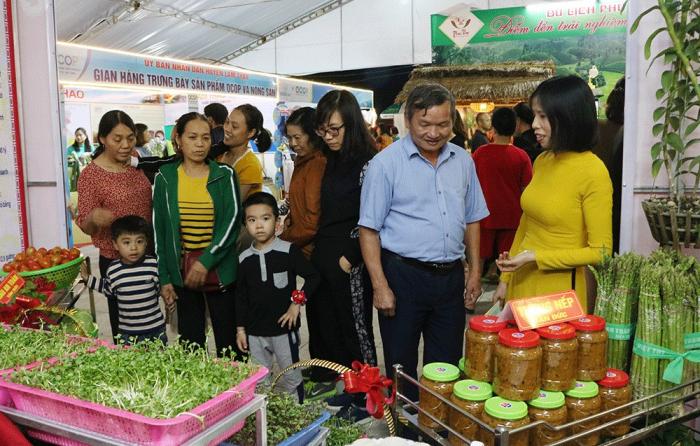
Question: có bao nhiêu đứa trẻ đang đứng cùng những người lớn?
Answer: có hai đứa trẻ